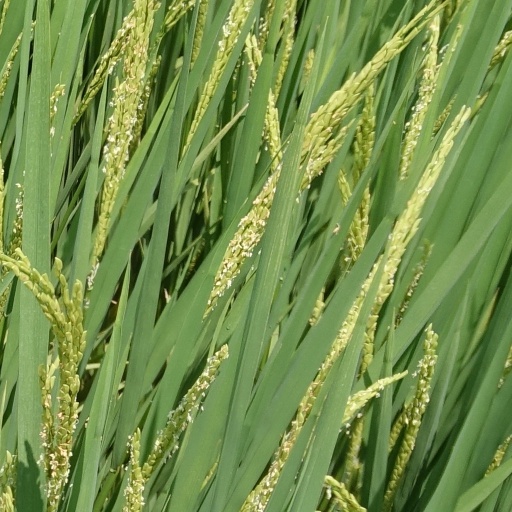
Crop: rice